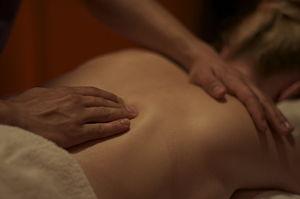
L'expression thérapies des fascias renvoie à des approches de médecine non conventionnelle, généralement manuelles ou gestuelles, qui recourent à la manipulation des fascias, des membranes conjonctives qui enveloppent certains tissus de l'organisme dont plusieurs muscles.